Krista Tippett

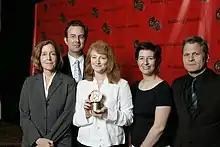
Host Krista Tippett and producers Kate Moos, Mitch Hanley, Colleen Scheck, and Trent Gilliss accept their Peabody Award for "The Ecstatic Faith of Rumi" at the 67th Annual Peabody Awards in 2008.

In July 2014, Tippett was awarded the 2013 National Humanities Medal at the White House for "thoughtfully delving into the mysteries of human existence." She received a George Foster Peabody Award in 2008, for "The Ecstatic Faith of Rumi,"and three Webby awards for excellence in electronic media. Her book, "Einstein's God" (2010), was a "New York Times" bestseller.